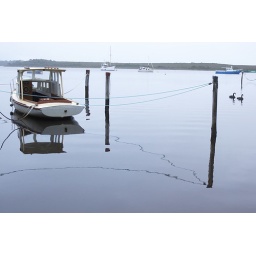
Moored boats in still water